Question: Please indicate a possible affordance area of baseball bat that can be used for holding
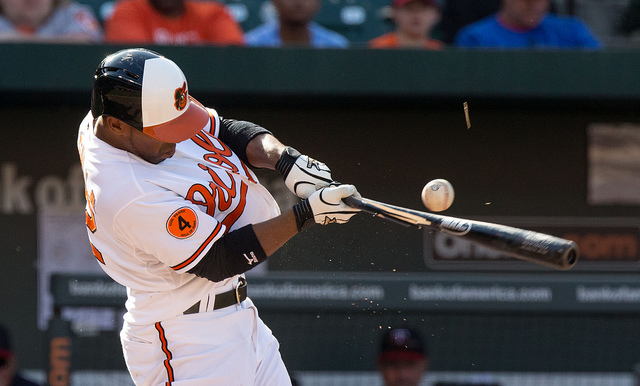
Answer: [279.5, 146, 389.5, 231]